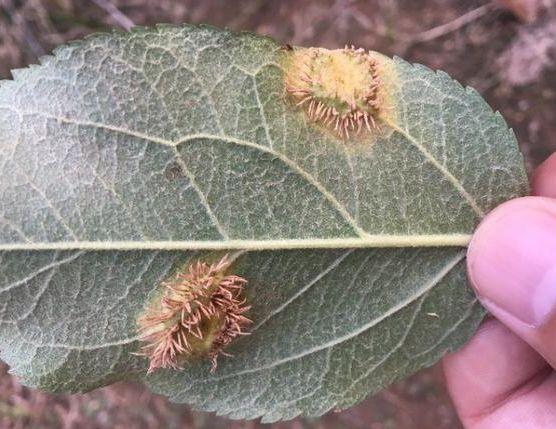
Plant: Apple
Disease: apple rust